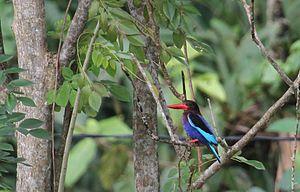
Martin-chasseur de Java dans une rizière balinaise
Le Martin-chasseur de Java est une espèce d'oiseau appartenant à la famille des Alcedinidae.